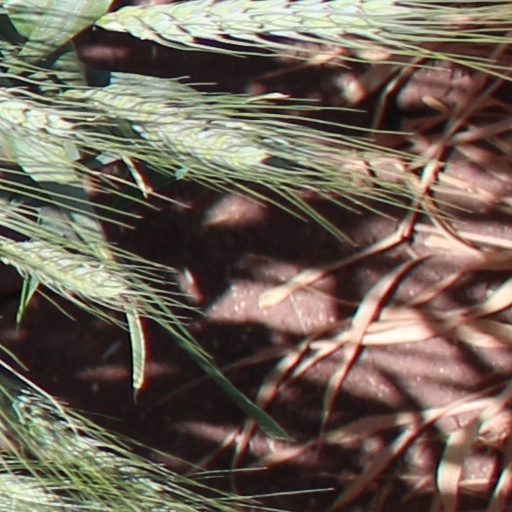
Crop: wheat